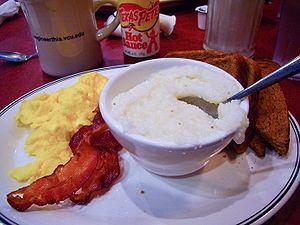
Le ou les grits est une préparation culinaire, d'origine amérindienne, à base de maïs moulu, très couramment consommée au petit déjeuner dans le sud des États-Unis. Aujourd'hui le grits est élaboré à partir de maïs séché, traité à l'aide d'une solution alcaline, connu sous le nom de hominy.